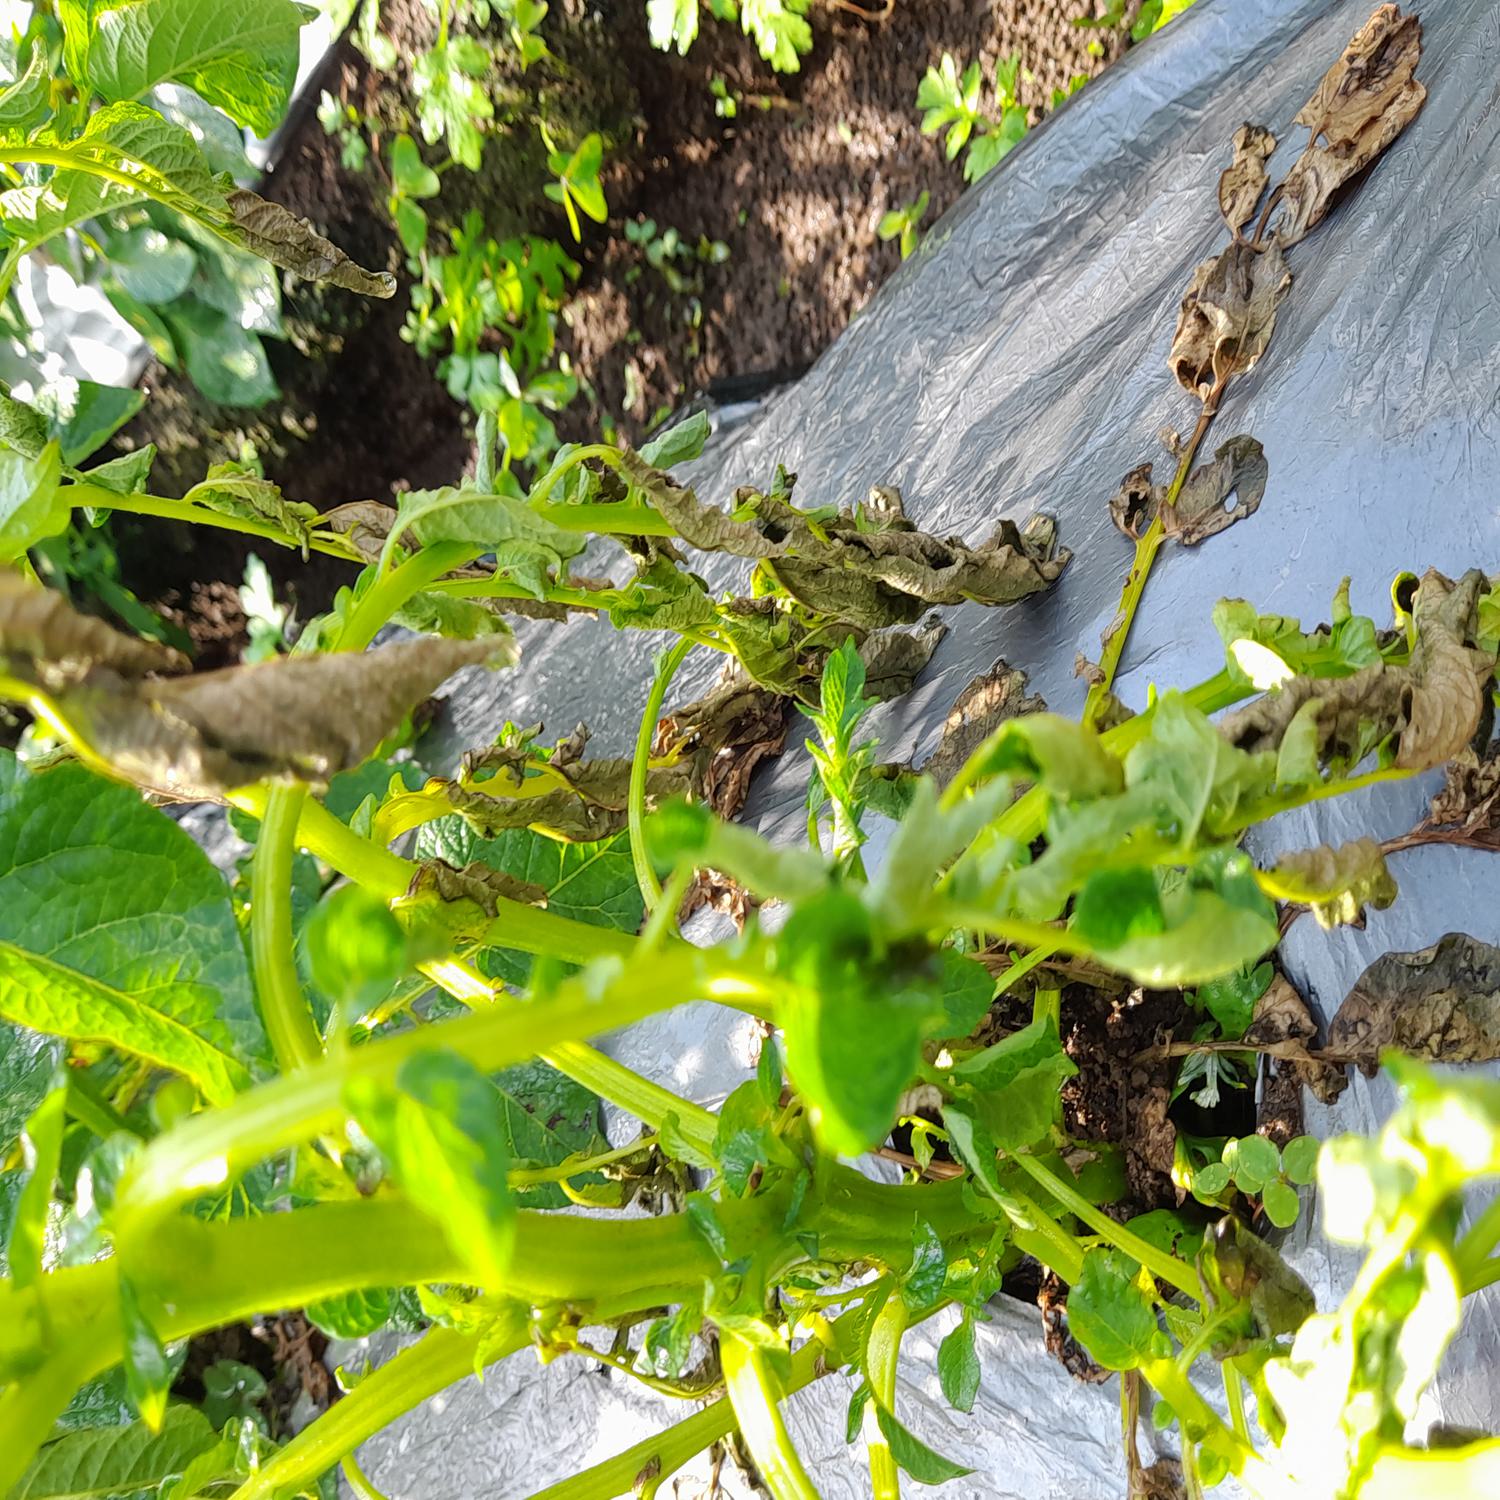
Label: Bacteria